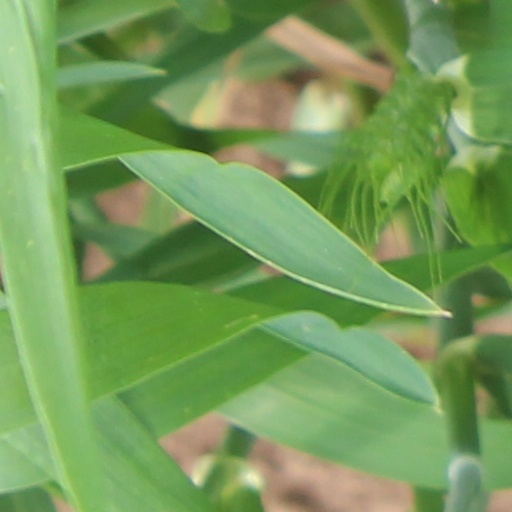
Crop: wheat